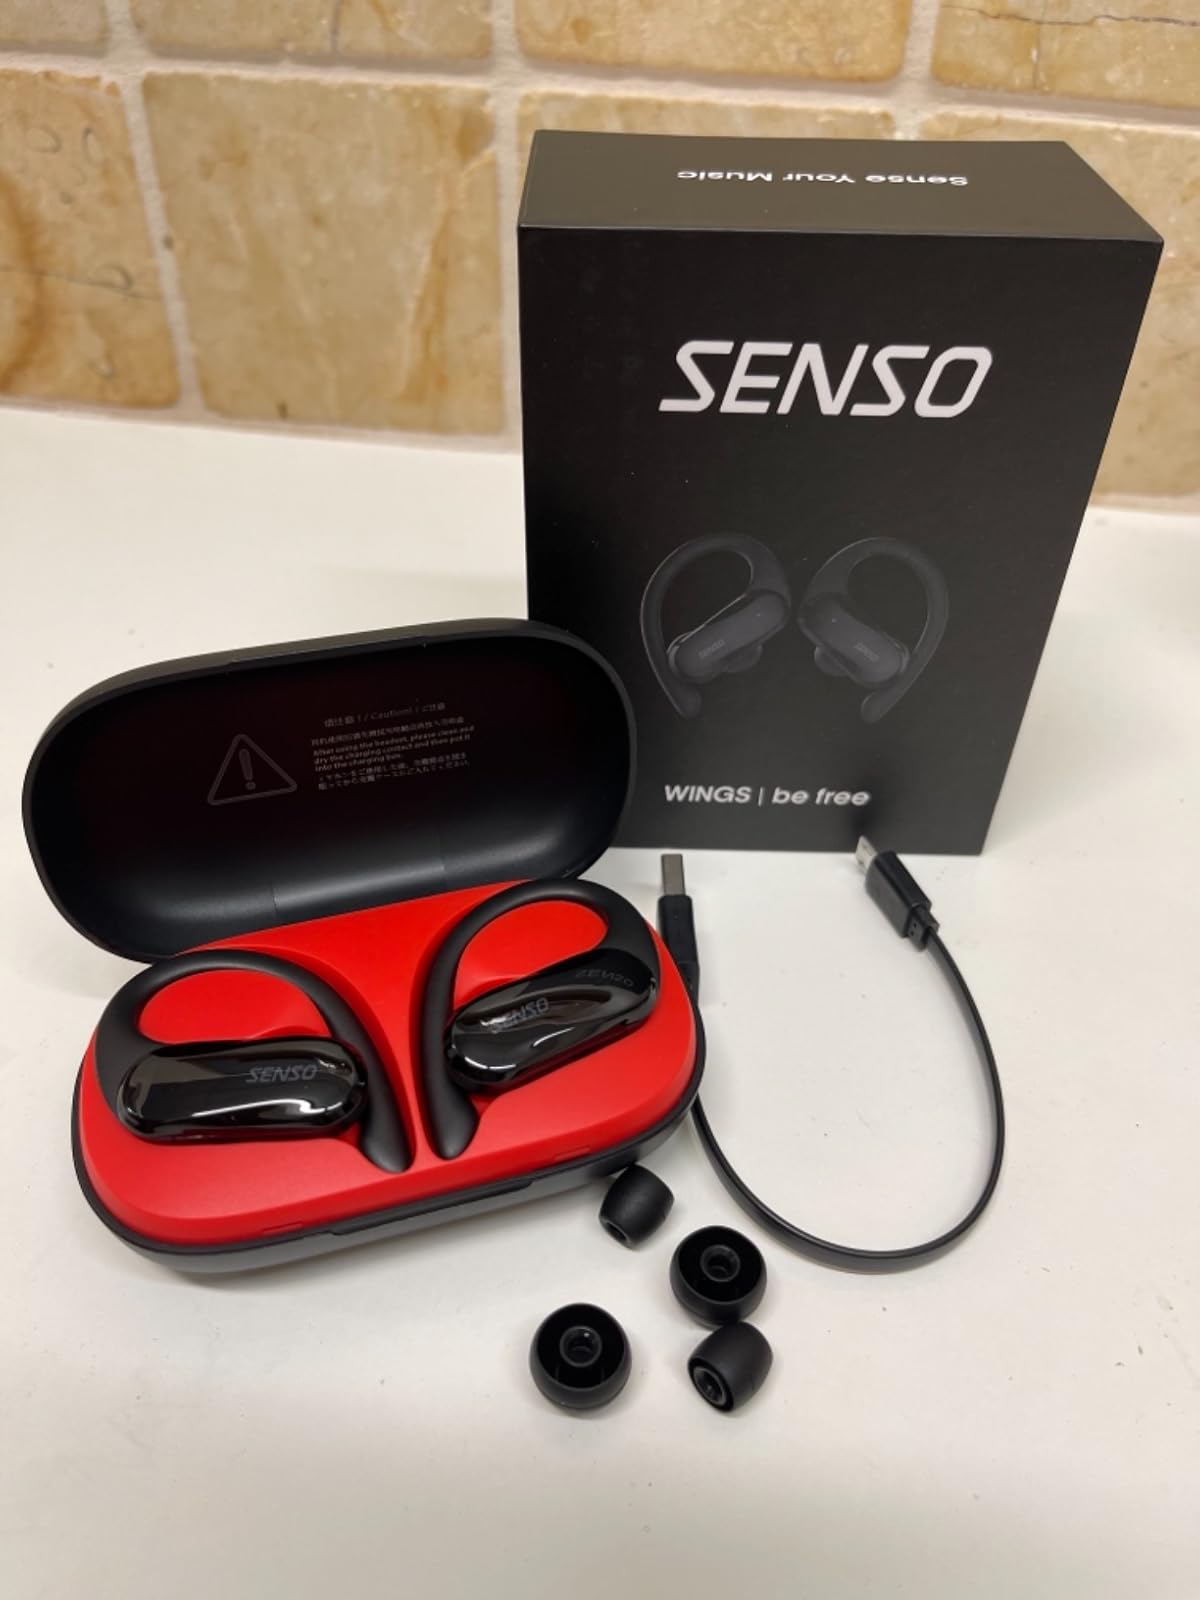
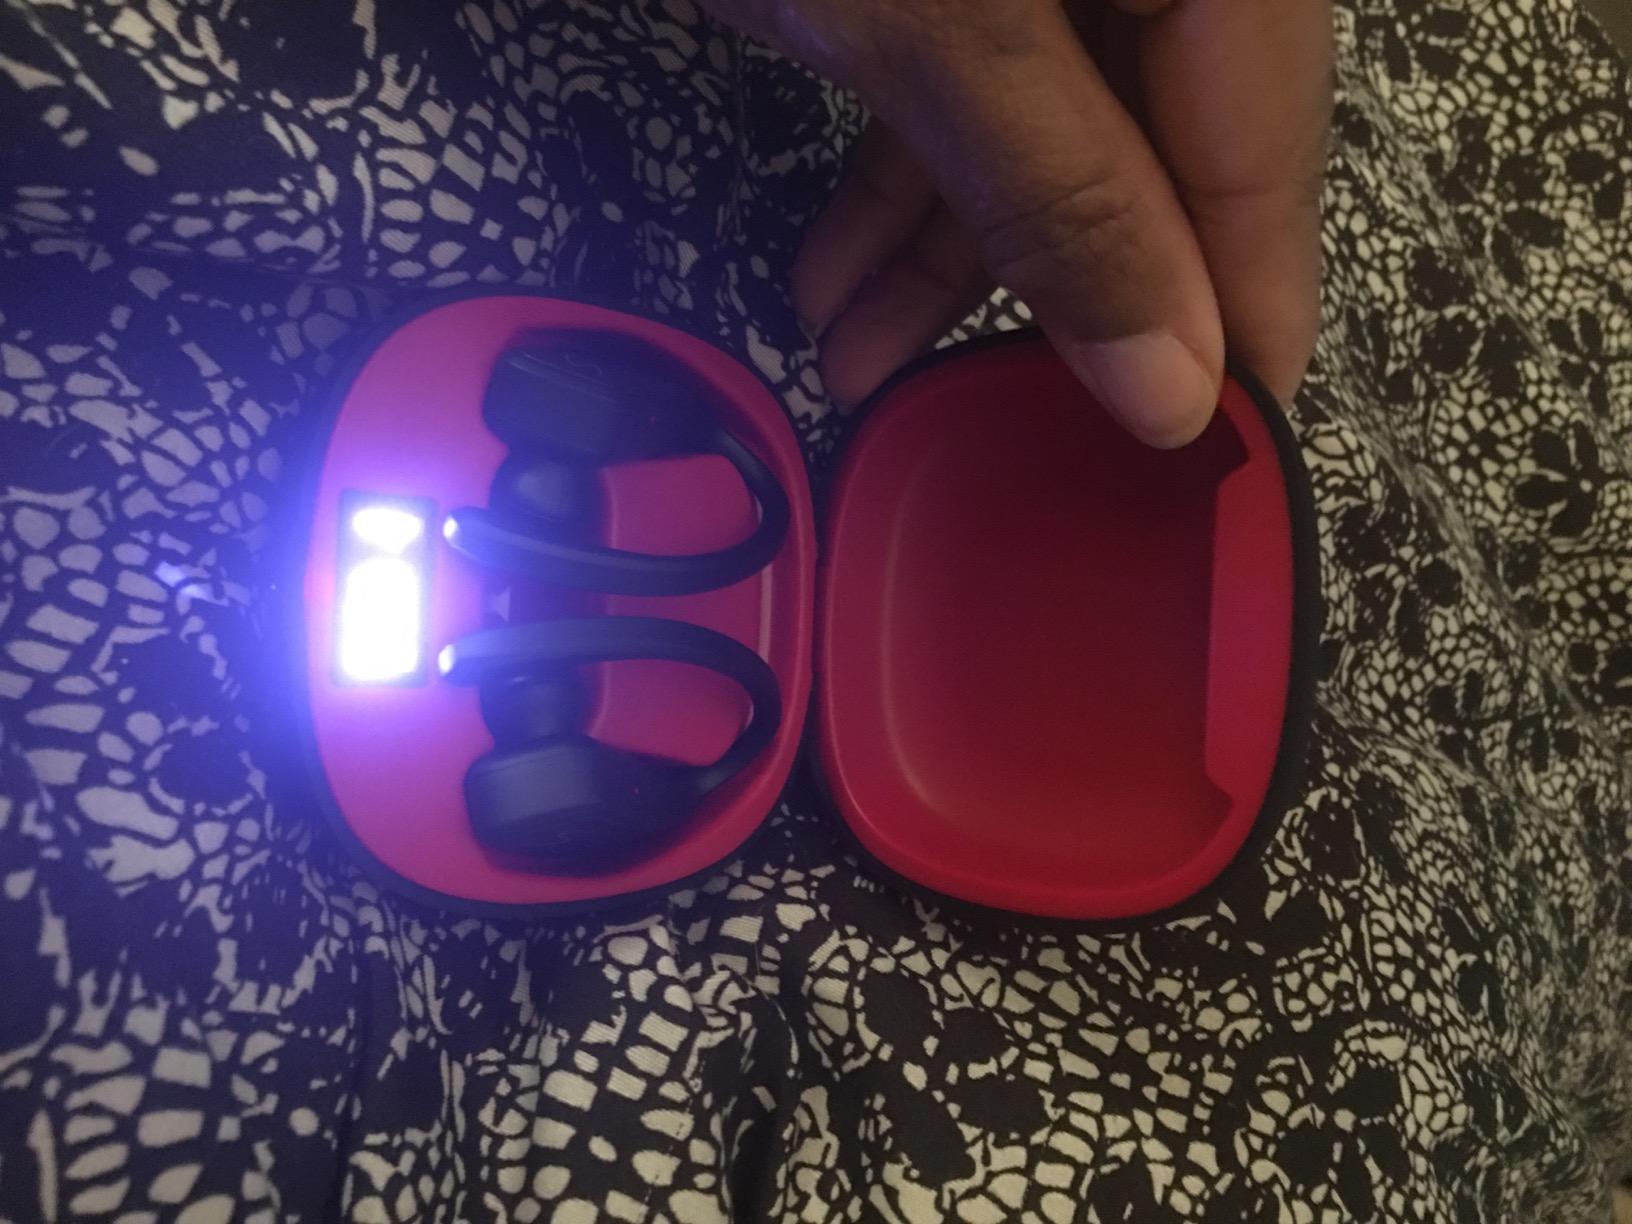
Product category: earbuds
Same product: no